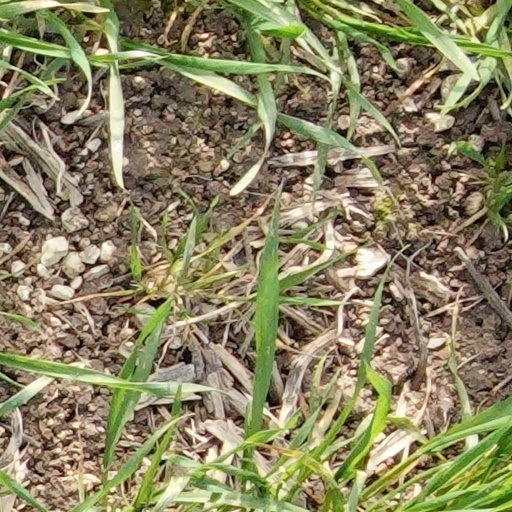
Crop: wheat